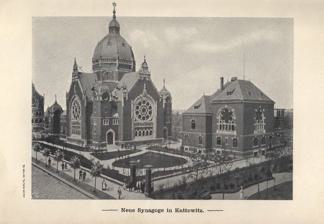
Building: Great Synagogue (Katowice)
Country: Poland
Year built: 1900
Destroyed synagogue in Katowice, Poland For similarly named synagogues, see Great Synagogue . Great Synagogue Polish : Synagoga Wielka w Katowicach German : Große Synagoge in Kattowitz A postcard of the former synagogue, undated Religion Affiliation Judaism (former) Ecclesiastical or organisational status Synagogue (1900–1939) Status Destroyed Location Location Uferstrasse (now Mickiewicza Street), Katowice , Silesian Voivodeship Country Poland Location of the destroyed synagogue in Silesian Voivodeship Geographic coordinates 50°15′40″N 19°01′08″E / 50.26111°N 19.01889°E / 50.26111; 19.01889 Architecture Architect(s) Max Grünfeld Type Synagogue architecture Style Gothic Revival Renaissance Revival Date established 1866 (as a congregation) Groundbreaking 1896 Completed 1900 Destroyed September 1939 Specifications Capacity 1,120 seats Dome (s) One Materials Brick The Great Synagogue ( Polish : Synagoga Wielka w Katowicach ; German : Große Synagoge in Kattowitz ) was a former Jewish congregation and synagogue , that was located on Uferstrasse (contemporary Mickiewicza Street), in Katowice (Kattowitz), in the Silesian Voivodeship of Poland , in what was then the German Empire . Designed by Max Grünfeld in an eclectic mix of the Gothic Revival and Renaissance Revival styles, and completed in 1900, the synagogue served as a house of prayer until World War II when it was destroyed by Nazis by arson in early September 1939, during the invasion of Poland . History The plans to raise a new synagogue in Katowice arose around 1890, when the Old Synagogue became too small for the local worshippers. The construction begun in 1896, and the architect in charge was Max Grünfeld, a son of Ignatz Grünfeld who designed the old synagogue. The construction was finished in 1900 and the synagogue was opened on 12 October 1900; the largest synagogue in the city. The synagogue was set on fire by Nazis in early days of September 1939 after they gained control of the city during the invasion of Poland; probably on 8 September. After the war, the few Jews who survived the Holocaust were unable to gather enough resources and support to rebuild the synagogue. The Synagogue Square, along with a small market, occupies the site of the former synagogue. In 1988, a monument was raised in the square, dedicated to the Jewish inhabitants of the city who perished during World War II . There were a series of plans to rebuild the synagogue, though none of them have proceeded to the implementation stage. Design The brick synagogue was designed on the basis of a modified rectangle in style mixing Gothic Revival with Renaissance Revival, eclecticism , and traces of Moorish Revival styles; similar to the style of Reform synagogues in contemporary Germany . The synagogue had a large dome with a cross-ribbed vault over the main prayer chamber which was preceded by a large entrance hall with offices and the chamber of marriage. The main chamber was topped with a lantern . Other characteristics elements included large decorated windows and small towers. The main chamber could hold 1,120 people; 670 men and 450 women. Gallery The former synagogue and the city bath, undated See also Judaism portal Poland portal History of the Jews in Poland List of active synagogues in Poland Notes